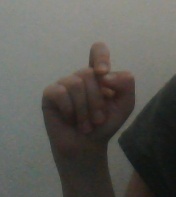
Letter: fa